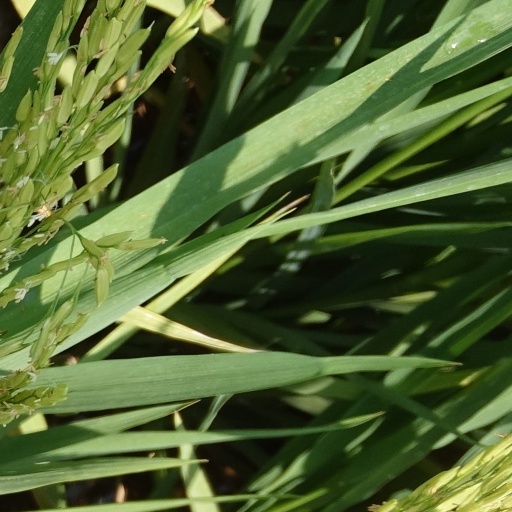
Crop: rice